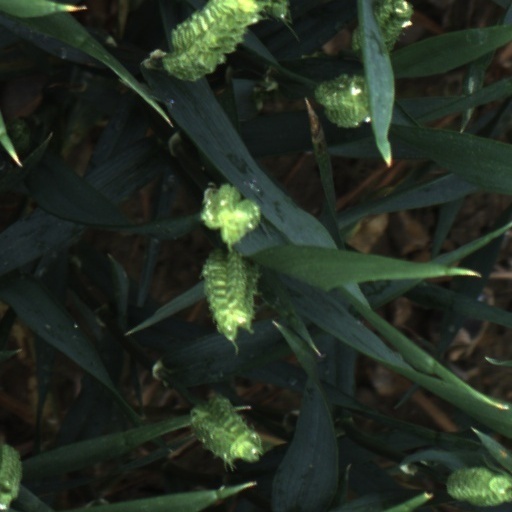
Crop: wheat